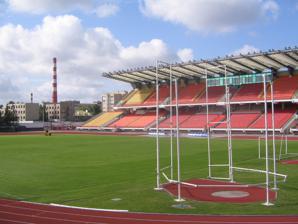
Building: Regional Sport Complex Brestsky
Country: Belarus
Year built: 1937
Sports complex in Brest, Belarus Regional Sport Complex Brestsky Former names Spartak Stadium (1939–1972) Dinamo Stadium (1972–1999) Location Brest , Belarus Coordinates 52°05′23.38″N 23°41′02.09″E / 52.0898278°N 23.6839139°E / 52.0898278; 23.6839139 Capacity 10,060 Surface Grass Construction Built 1937 Renovated 1996–1999 Tenants Dinamo Brest Regional Sport Complex Brestsky ( Belarusian : Абласны спартыўны комплекс «Брэсцкi» ; Russian : Областной спортивный комплекс «Брестский» ), also known simply as OSK Brestsky or ASK Brestski is a multi-use stadium in Brest , Belarus . It is currently used mostly for football matches and is the home ground of FC Dinamo Brest . The stadium holds 10,060 people. The complex was built in 1937 and given the name Spartak Stadium in 1939. In 1972, it was renamed to Dinamo Stadium and reassigned to Dinamo sport society along with local football team . Stadium's major reconstruction and renovation started in 1996. After partial completion in 1999, it was rebranded as Regional Sport Complex Brestsky. Another stadium in Brest currently known as Dinamo Stadium was built in 1989 and originally known as Stroitel Stadium. It was renamed to Dinamo Stadium in 2004 and is currently used as home ground for FC Dinamo Brest reserve team. International use OSK Brestsky is one of the few Belarusian stadia that is allowed to host group stage and knockout phase matches of European club competitions. It was also used as a home ground for Belarus national football team on one occasion, which was a 2010 FIFA World Cup qualification match against Kazakhstan in October 2009 that ended with 4–0 win for Belarus. 52°05′23.38″N 23°41′02.09″E / 52.0898278°N 23.6839139°E / 52.0898278; 23.6839139 External links Official website Profile at FC Dinamo Brest website References